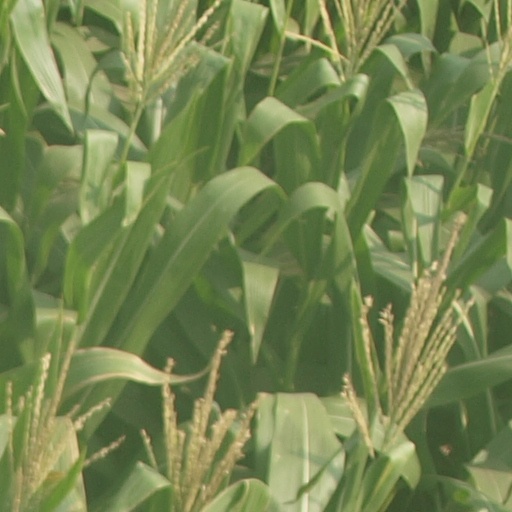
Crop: maize; corn